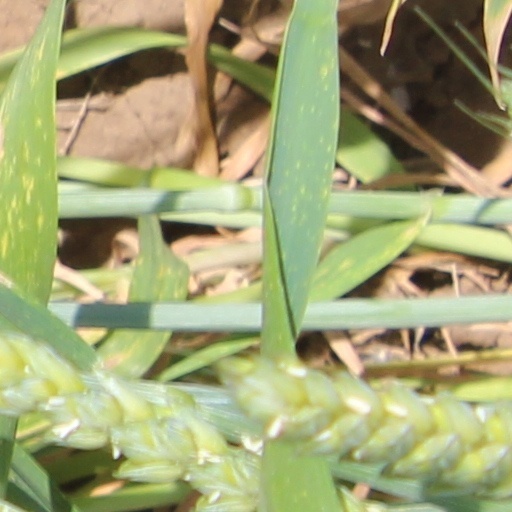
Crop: wheat